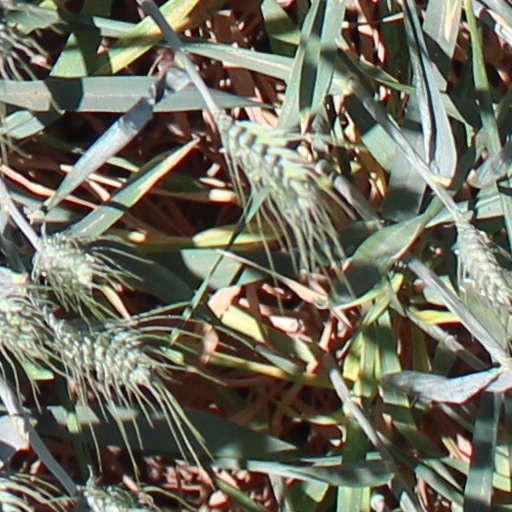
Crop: wheat